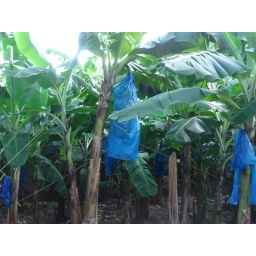
69 Bananas are protected by the blue bags